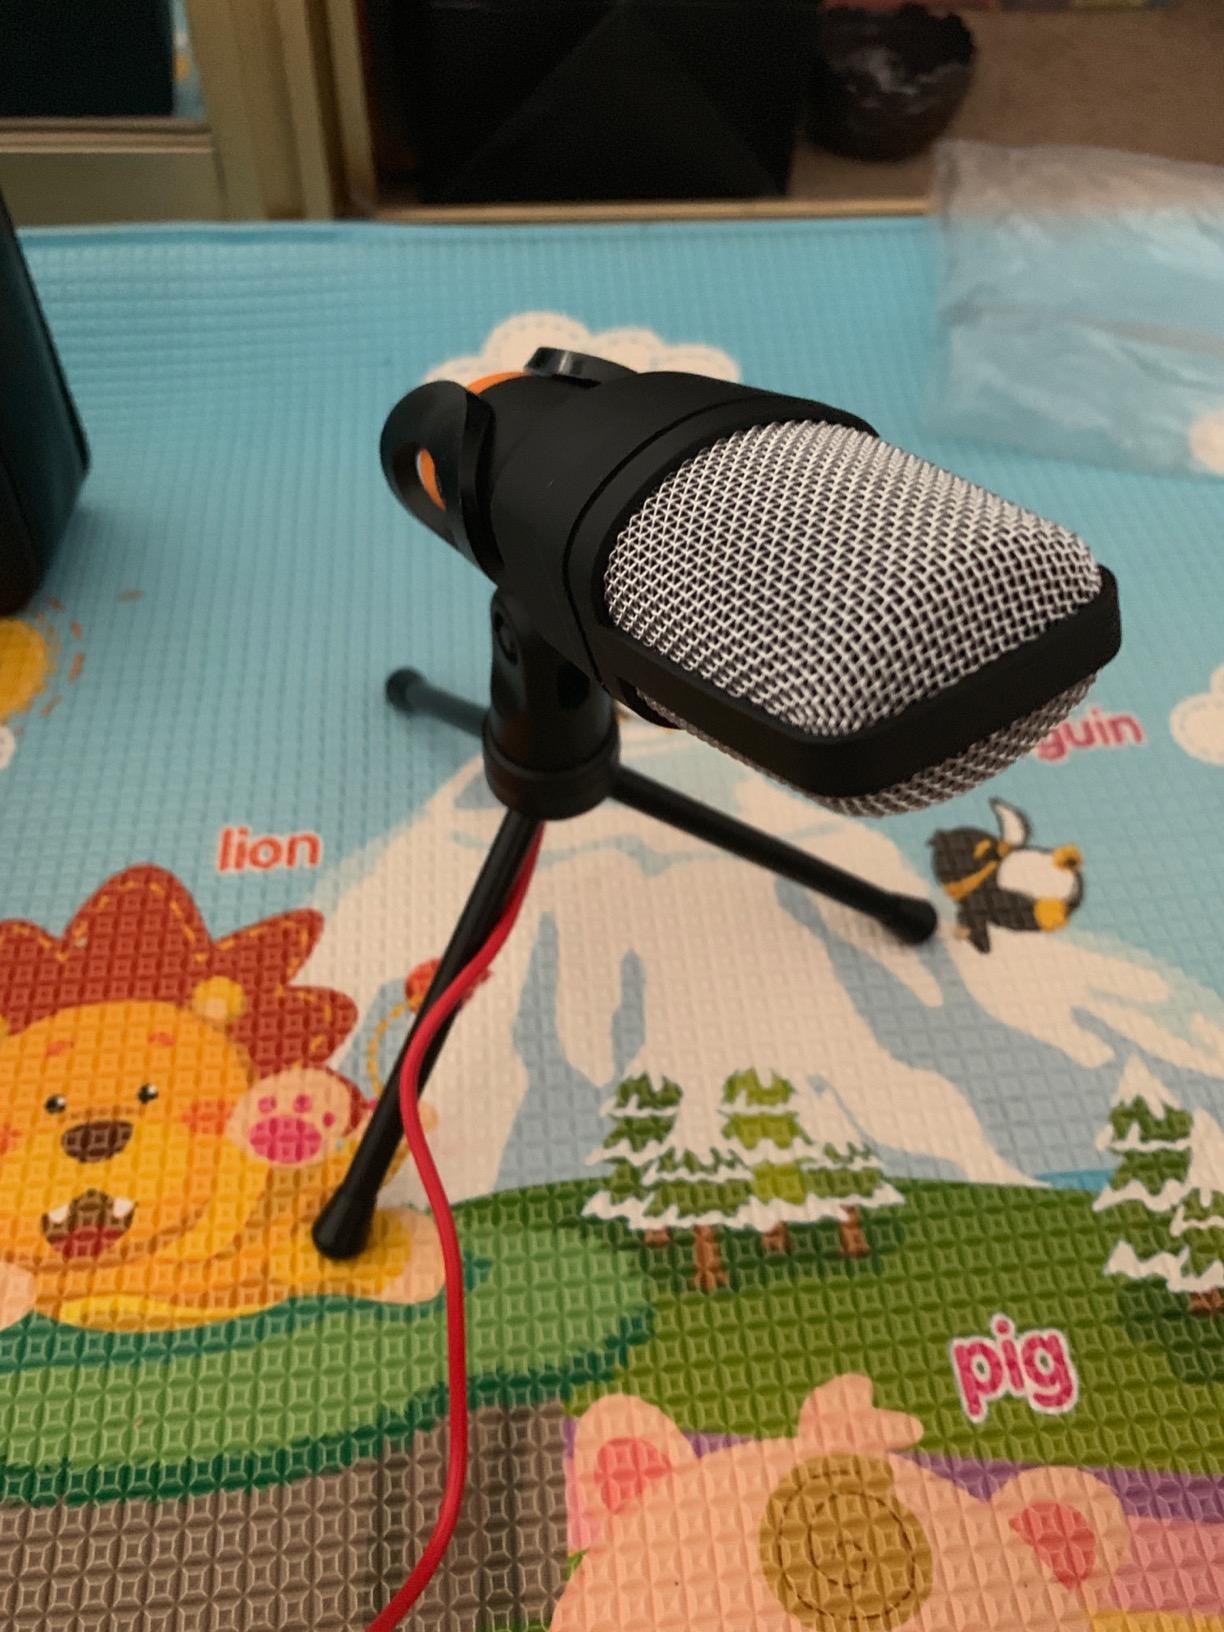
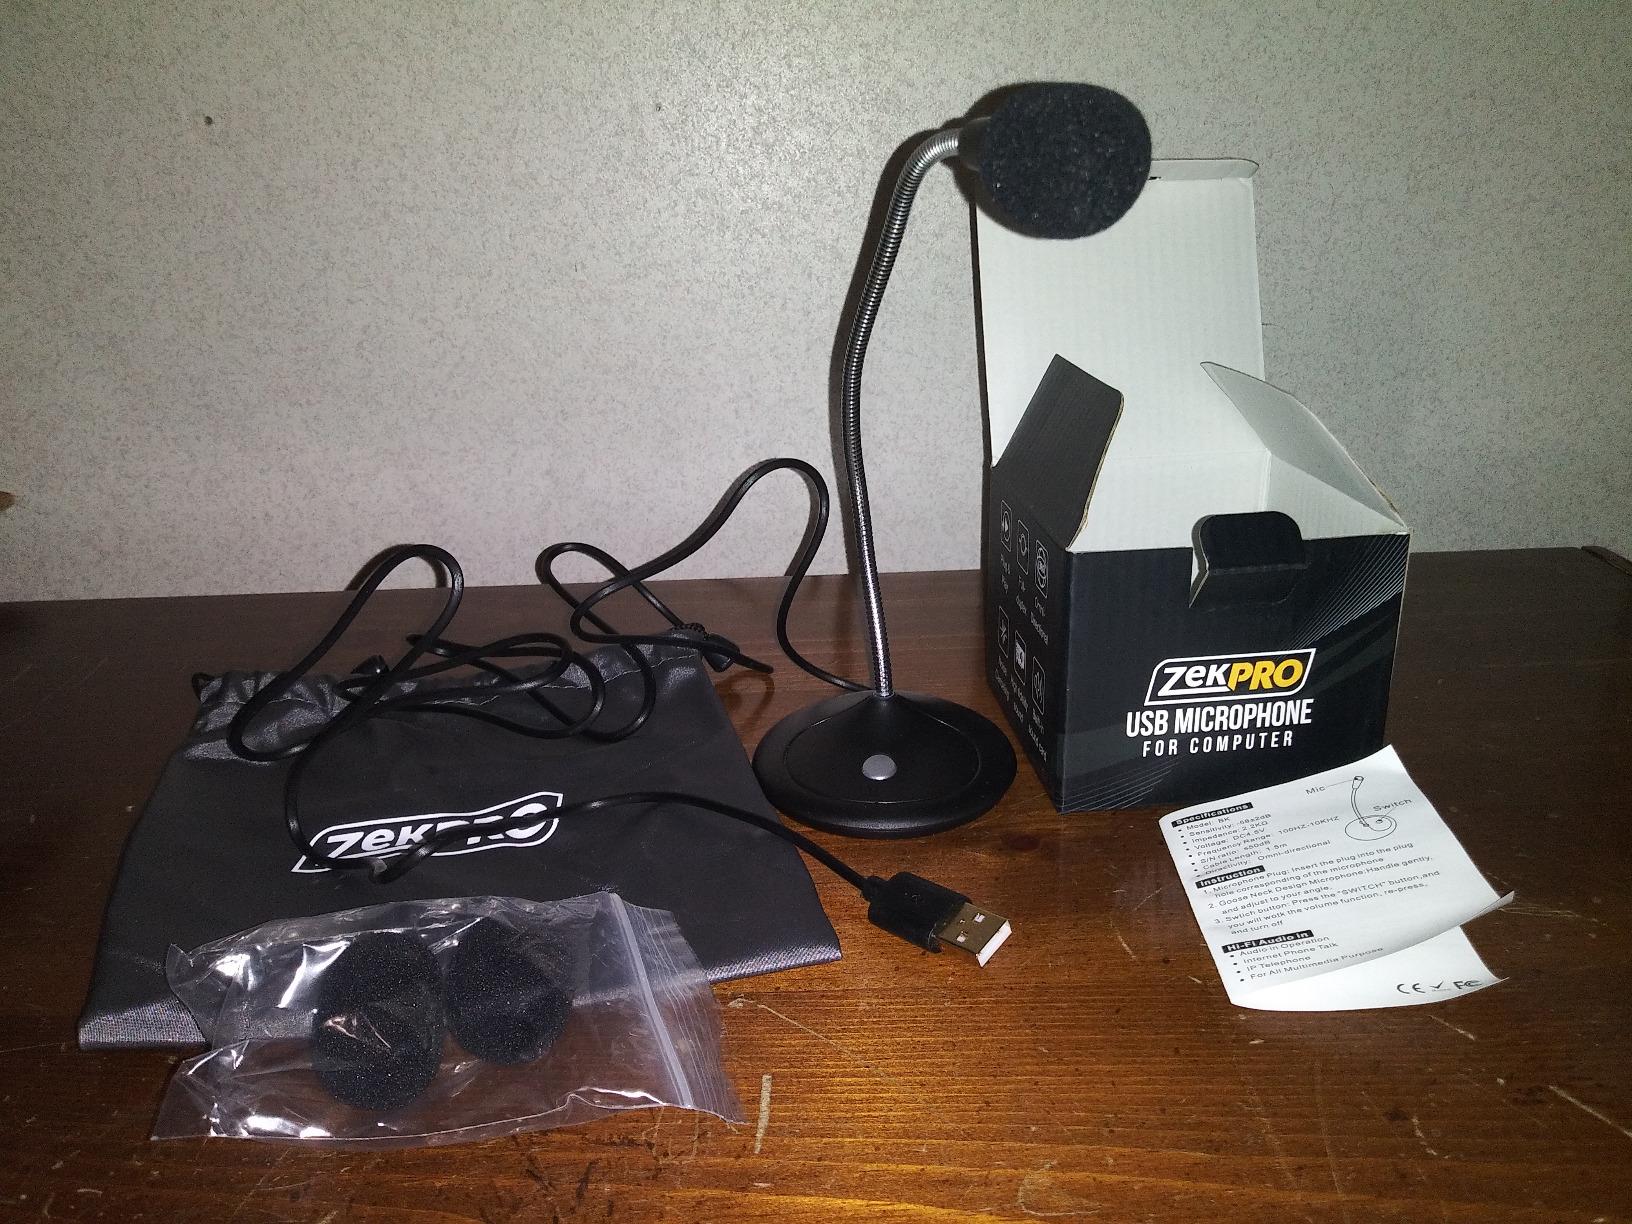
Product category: microphone
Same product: no